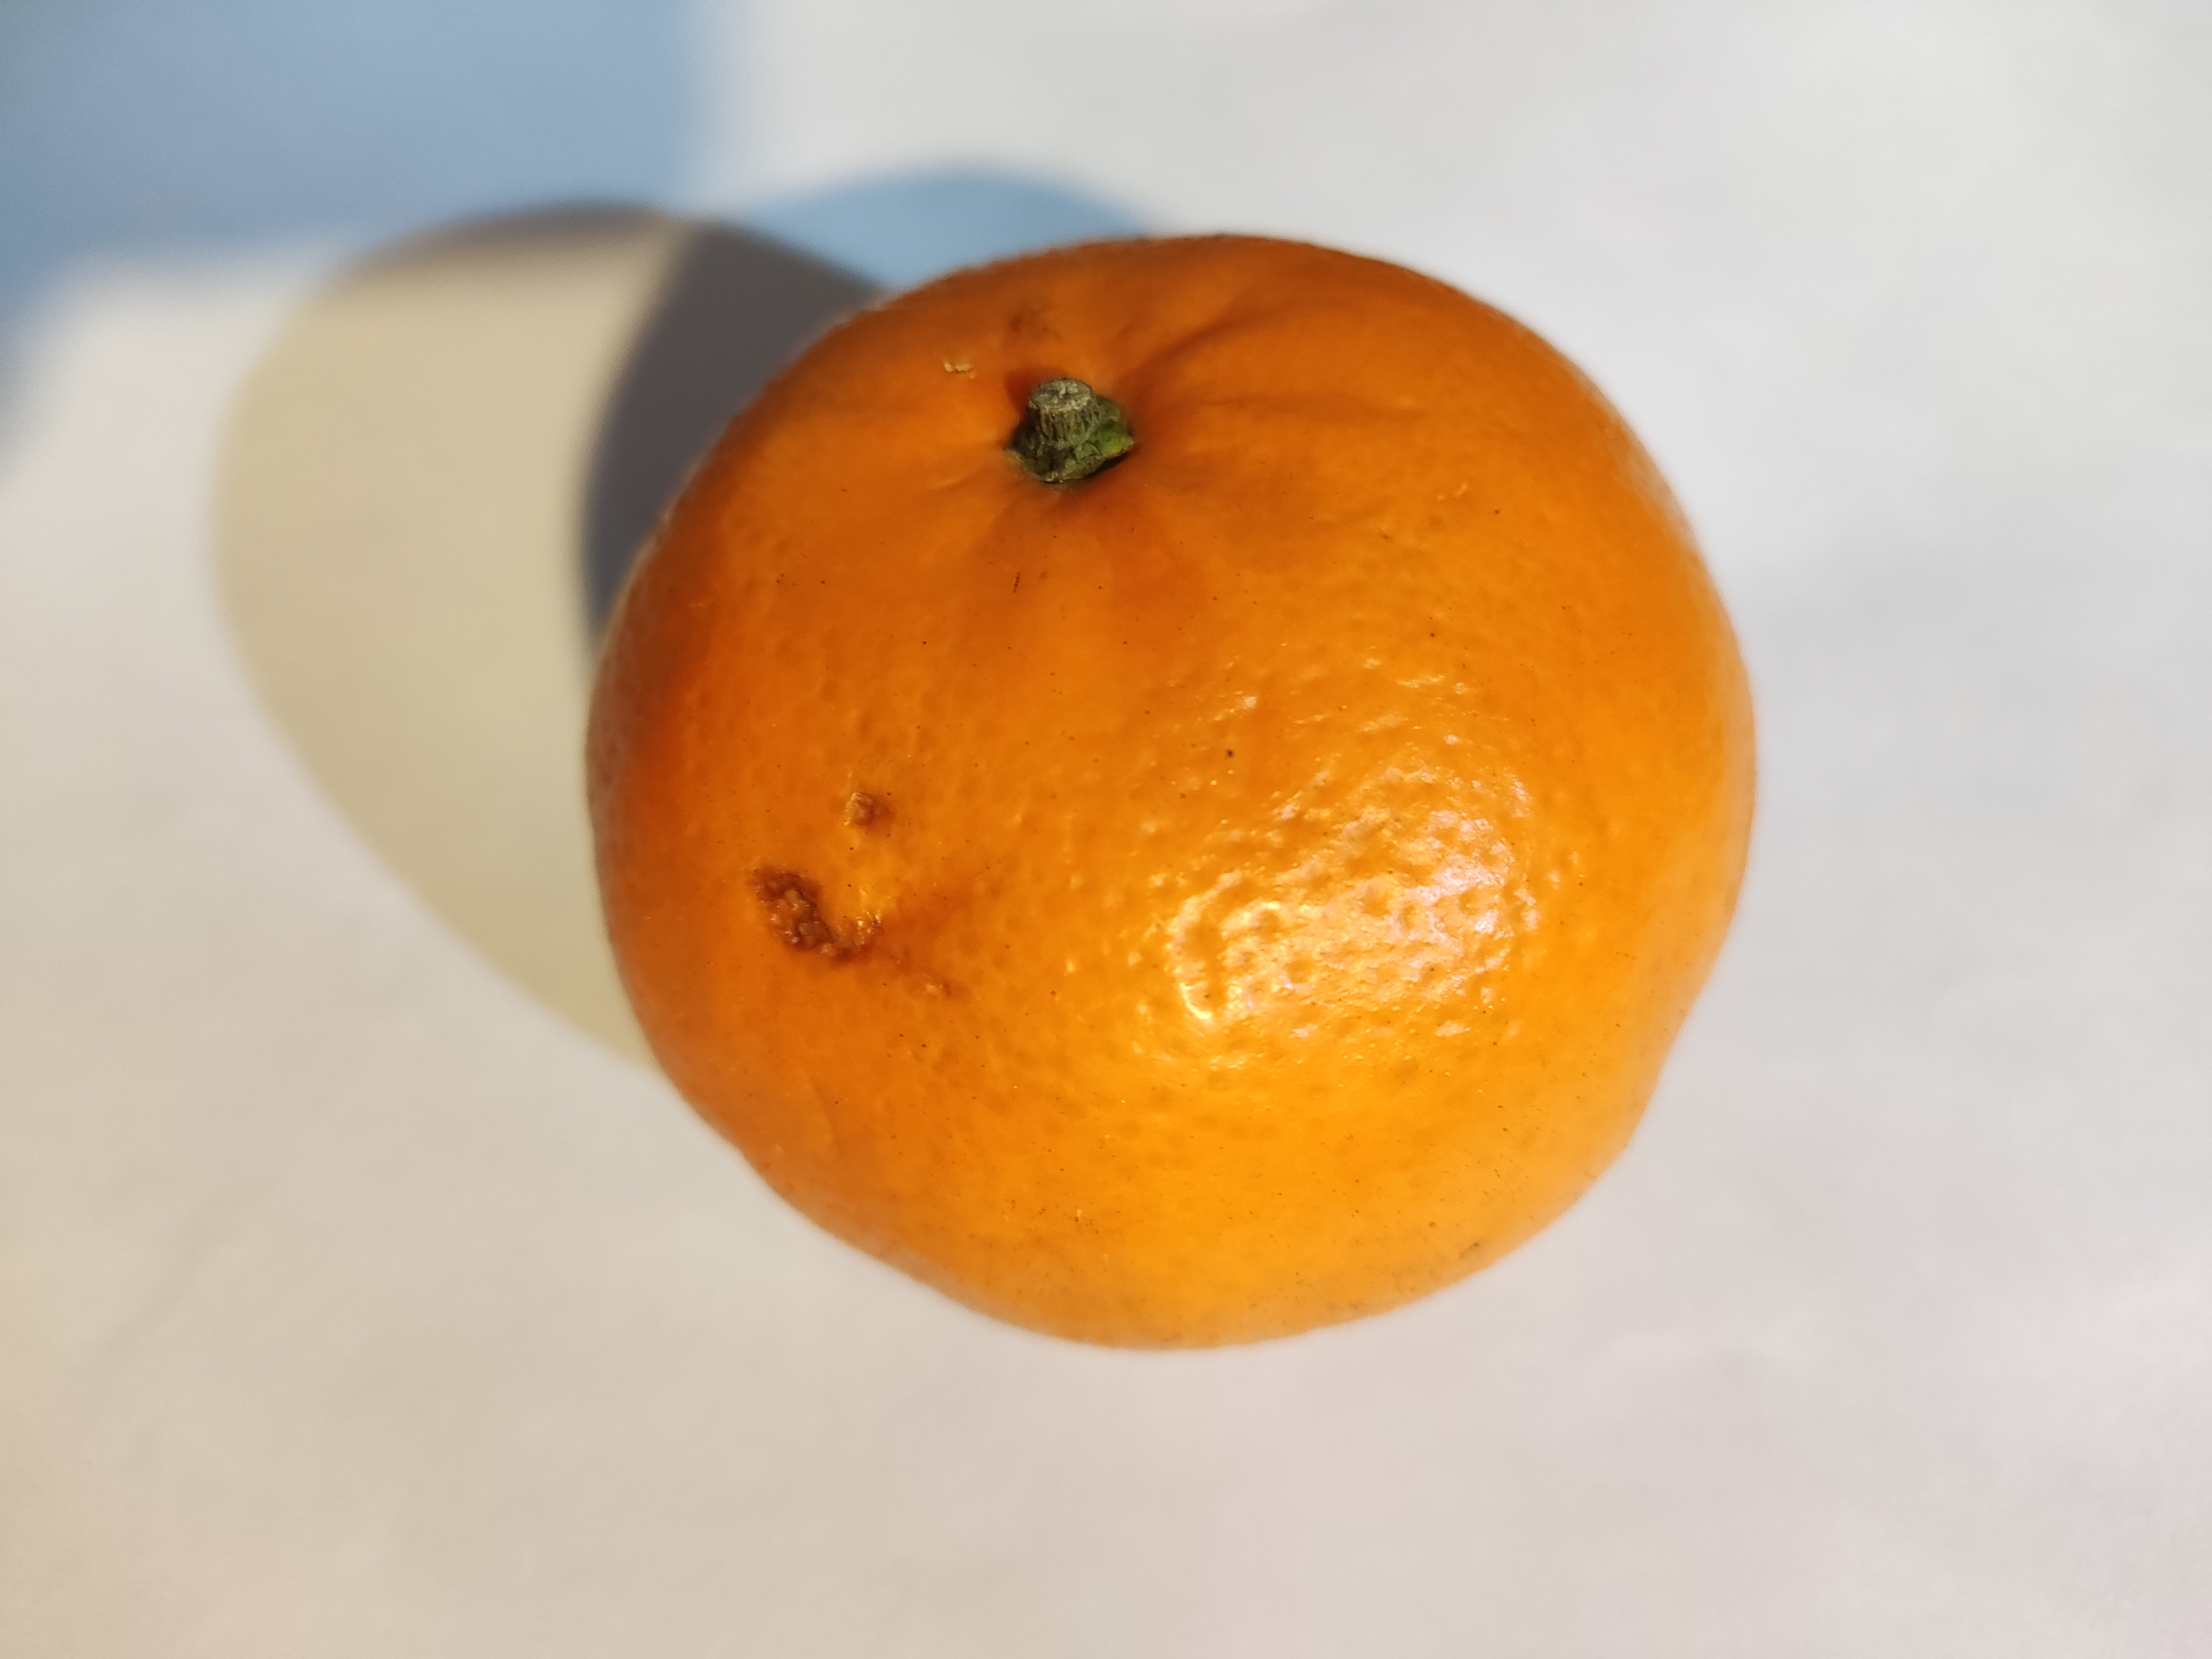
Fruit: orange
Condition: fresh